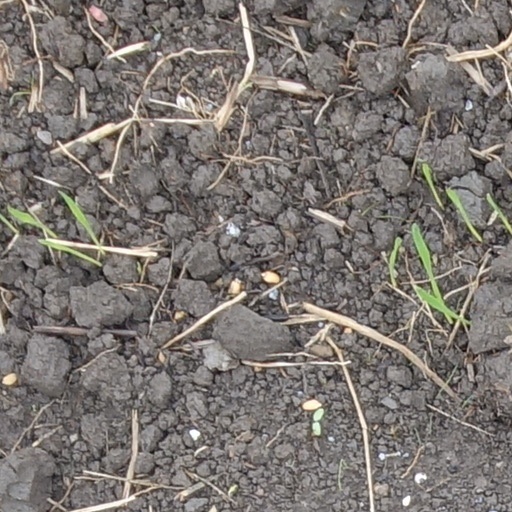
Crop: wheat